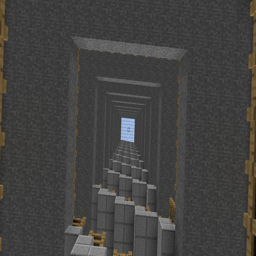
inside on of the buildings